Perechyn Timber-and-Chemical combine

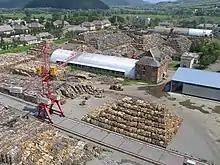

The Perechyn plant is the biggest ethyl acetate manufacturer in Ukraine. The produced ethyl acetate is being exported to more than 10 European countries. They use it in chemical industry, pharmaceutics and typography.